Sassoon Mausoleum

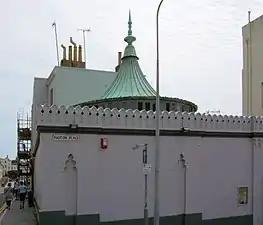
Sassoon Mausoleum (Hanbury Club), 2008

The Sassoon Mausoleum is the former grave of Sir Albert Sassoon and other members of his family, including Sir Edward Sassoon, 2nd Baronet, of Kensington Gore. It stands at 83 St. George's Road in Brighton, England. The single-storey building, which is Grade II listed, has since served as a furniture depository and an air-raid shelter, and since being purchased by a brewery in 1949 has remained a pub or bar.